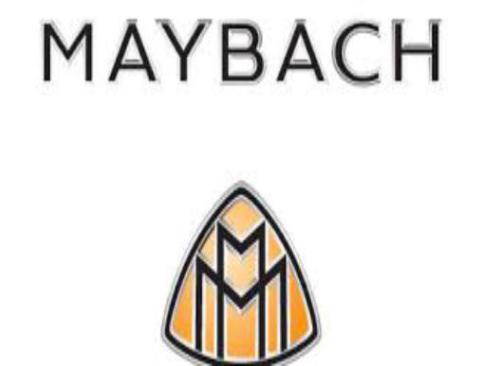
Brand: maybach-1
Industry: Transportation